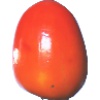
Label: kaki